Accelerometer

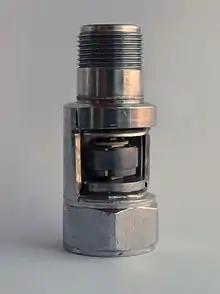
A typical accelerometer

An accelerometer is a device that measures the proper acceleration of an object. Proper acceleration is the acceleration (the rate of change of velocity) of the object relative to an observer who is in free fall (that is, relative to an inertial frame of reference). Proper acceleration is different from coordinate acceleration, which is acceleration with respect to a given coordinate system, which may or may not be accelerating. For example, an accelerometer at rest on the surface of the Earth will measure an acceleration due to Earth's gravity straight upwards of about "g" ≈ 9.81 m/s. By contrast, an accelerometer that is in free fall will measure zero acceleration.